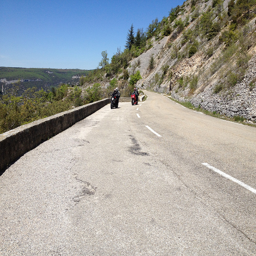
Two motorcycles are traveling along a mountain road.
A pair of motorcycles riding down the road.
A pair of people on motorcycles coming across a mountain side.
there are two motorcycles that  can be seen going down the road
Motorcyclists ride the winding roads high in the hills.